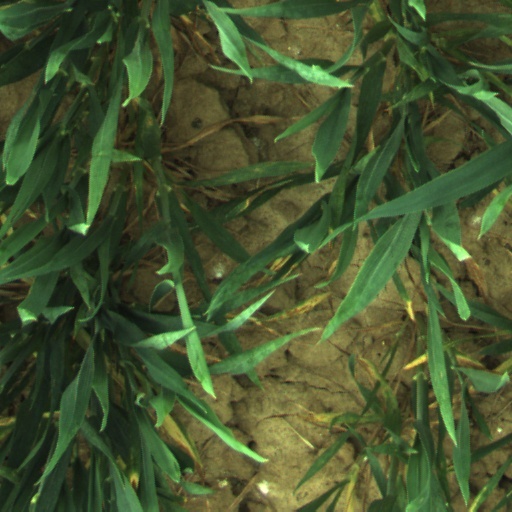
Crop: wheat